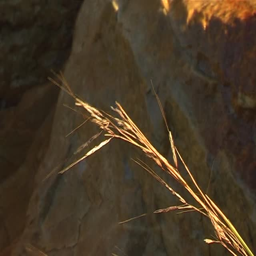
dry grass blowing in the wind